2007 Tour de France, Stage 11 to Stage 20

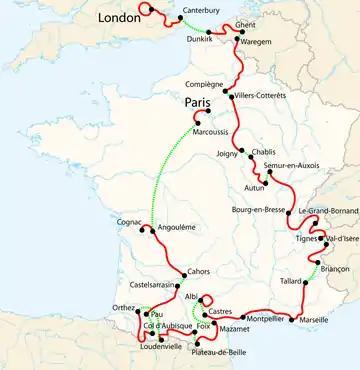
Stages in 2007

These are the profiles for the individual stages in the 2007 Tour de France, with Stage 11 on 19 July, and Stage 20 on 29 July.